Irreversible Damage

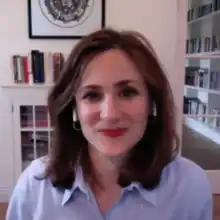
Shrier in an interview in 2020

Shrier attended Columbia and Oxford University and earned a J.D. at Yale Law School.